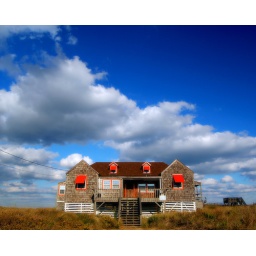
beach house draped in fall